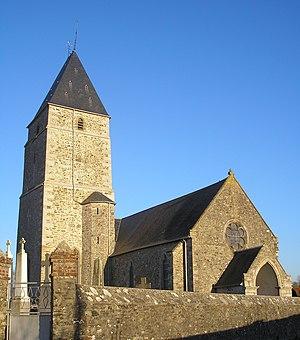
Courcy est une commune française, située dans le département de la Manche en région Normandie, peuplée de 596 habitants.